...Aval!

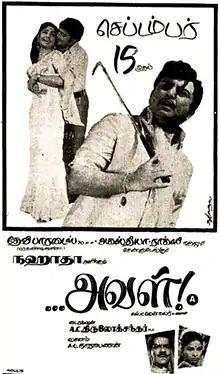
Theatrical release poster

 is a 1972 Indian Tamil-language erotic drama film written and directed by A. C. Tirulokchandar, produced by Vijayalakshmi Pictures and presented by Nahatha Pictures. A remake of the 1971 Hindi film "Do Raha", it stars V. Nirmala, A. V. M. Rajan, Srikanth and Sasikumar. The film was released on 15 September 1972, and became a commercial success.